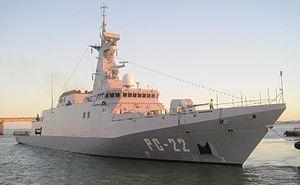
La marine du Venezuela, qui est officiellement appelée Marine bolivarienne vénézuélienne, est une composante des Forces armées vénézuéliennes.